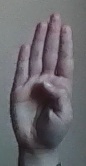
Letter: kaaf